Sage Chapel

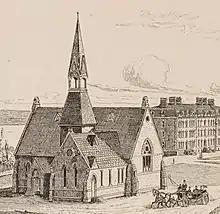
Sage Chapel in 1874; note the tower and spire.

Cornell University was founded as a non-sectarian institution; this drew criticism of "godlessness" from some quarters. In response, Henry W. Sage, sometimes called the "second founder of the University", donated funds for the establishment of a chapel. Sage stipulated two conditions for the gift: first, that the chapel "would never be delivered over to one sect," and that "students should be attracted but not coerced into it." Henry Sage's son Dean Sage later endowed the position of chaplain.